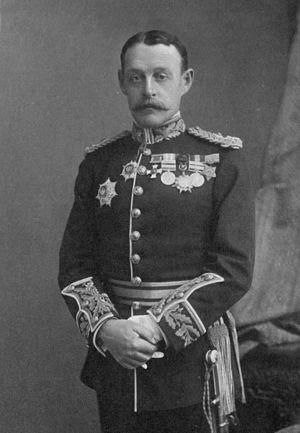
Archibald Hunter, né le 6 septembre 1856 à Londres et mort le 28 juin 1936 dans la même ville, est un homme politique et militaire britannique qui fut gouverneur de Gibraltar de juillet 1910 à juillet 1913.